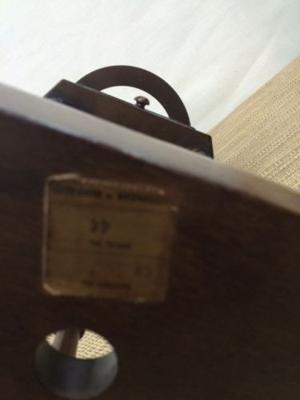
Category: table